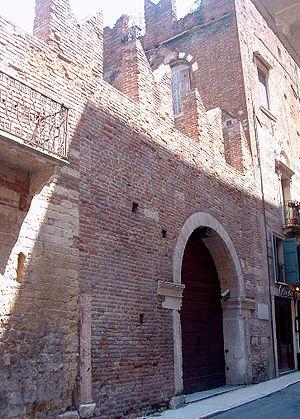
La maison de Juliette à Vérone est un musée de 1905 dans un logis seigneurial du XIIᵉ siècle, avec son célèbre balcon reconstitué, à Vérone en Vénétie en Italie, où aurait pu se dérouler la tragédie théâtrale Roméo et Juliette de William Shakespeare, parue en 1597.